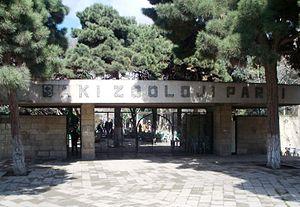
Le parc zoologique de Bakou est un parc zoologique situé à Bakou en Azerbaïdjan.